The Lie of Nina Petrovna

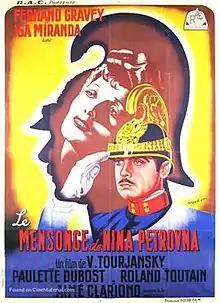

The Lie of Nina Petrovna (French: Le mensonge de Nina Petrovna) is a 1937 French drama film directed by Viktor Tourjansky and starring Isa Miranda, Fernand Gravey and Aimé Clariond. It is a remake of the 1929 silent film "The Wonderful Lies of Nina Petrovna" with the setting moved from the Russian Empire to Imperial Vienna. The film's sets were designed by the art director Guy de Gastyne.